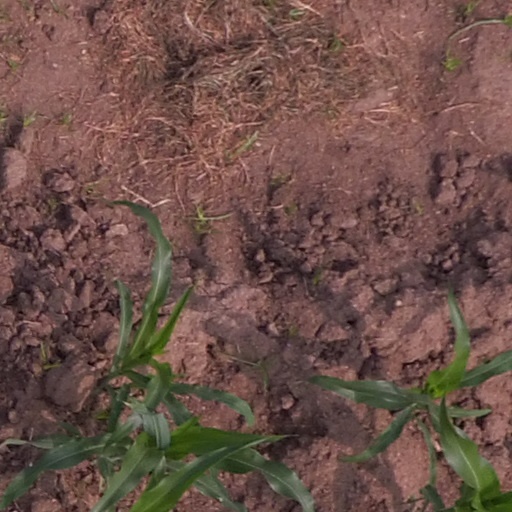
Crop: maize; corn